Ashes and Diamonds (film)

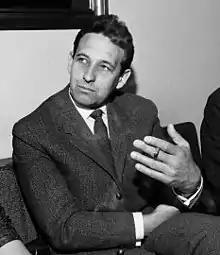
Andrzej Wajda, the director of the film, in 1963

"Ashes and Diamonds" is loosely based on the novel by Jerzy Andrzejewski, published for the first time in 1948. The novel was a mandatory school set book in communist Poland and enjoyed respect among the contemporary authorities. The first directors who tried to adapt the book into a film were Erwin Axer and Antoni Bohdziewicz. In Axer's script, which adhered to the spirit of the original, the roles were supposed to be more like caricatures. Historian Tadeusz Lubelski retrospectively commented on Axer's script with the following words: "Communists are even more decent and busy, aristocrats and former Home Army members – even more vile and reckless." Bohdziewicz's script contained a similar propaganda message, depicting the command of the Polish resistance in a bad light. There, Major Waga blackmailed Maciek to kill Szczuka, threatening him with a war trial; in the end, Maciek decided to support Szczuka. However, none of these scripts were implemented, and policymakers considered Bohdziewicz's vision too "defensive." Jan Rybkowski also planned to direct an "Ashes and Diamonds" adaptation, though he eventually decided to focus on a comedy titled "Kapelusz pana Anatola" ("Mr. Anatol's Hat"). Thus, he gave Andrzej Wajda an opportunity to launch a project.